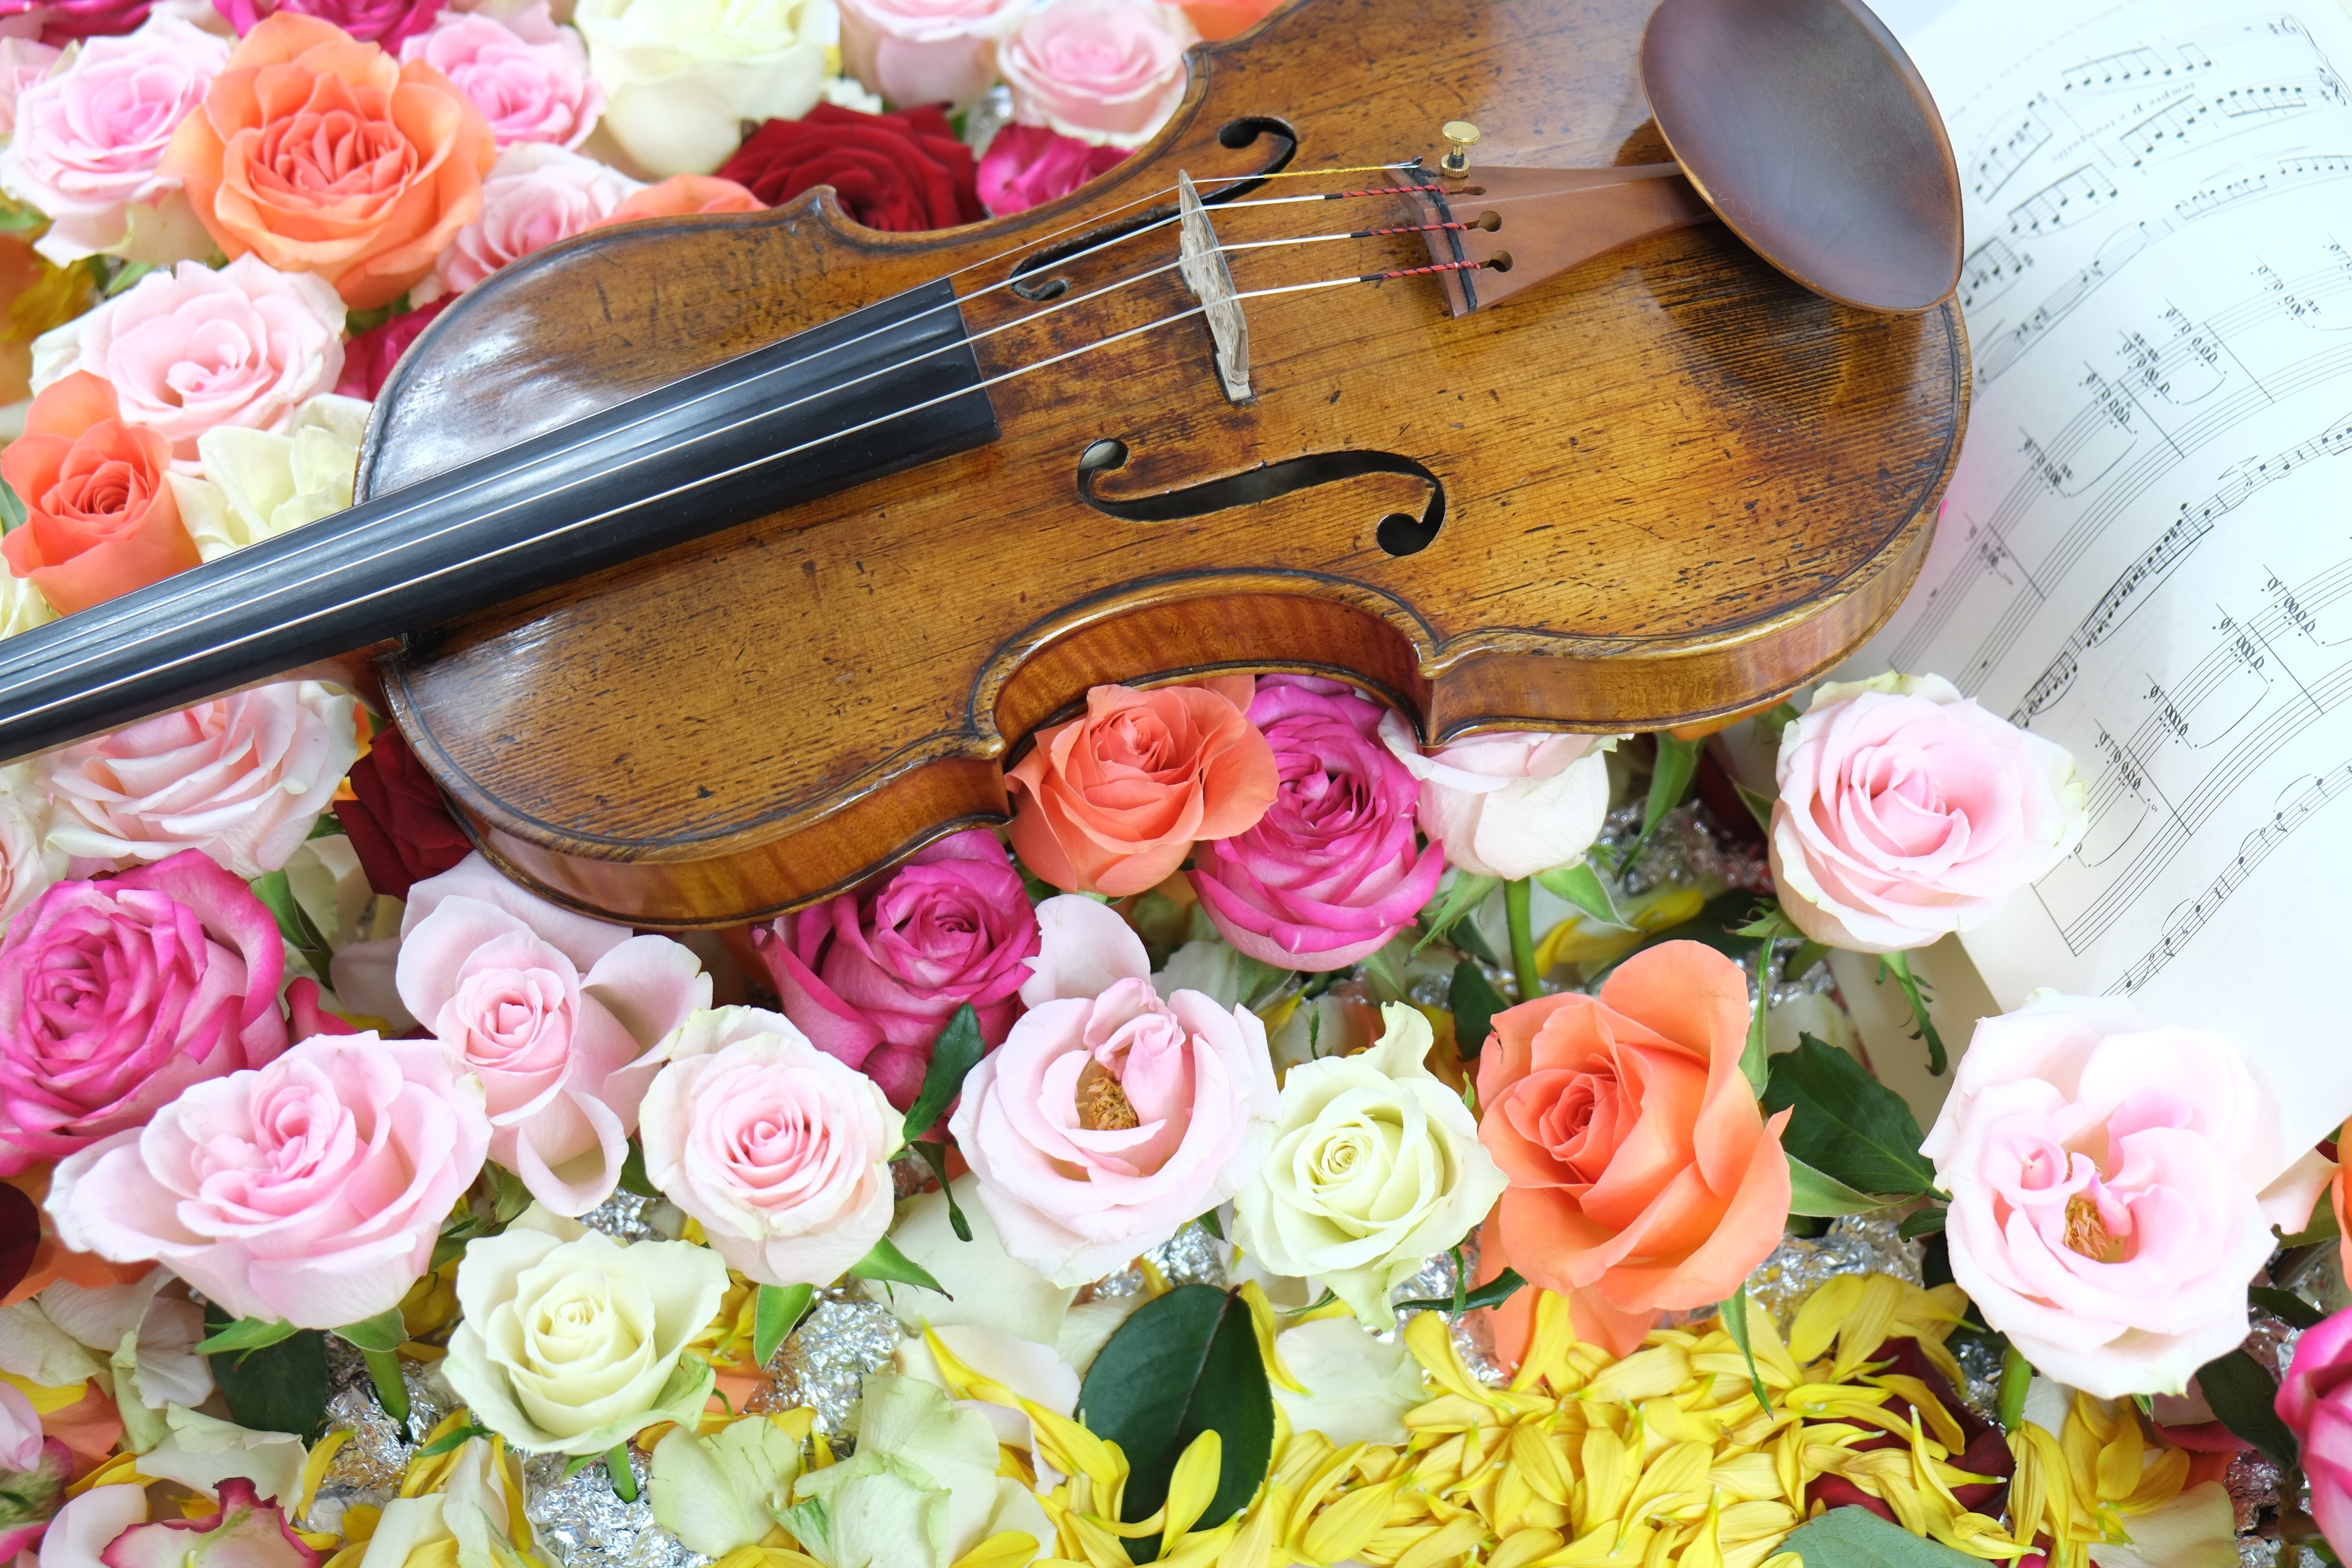
music, flower, rose, pink, violin, floristry, floral design, flower arranging